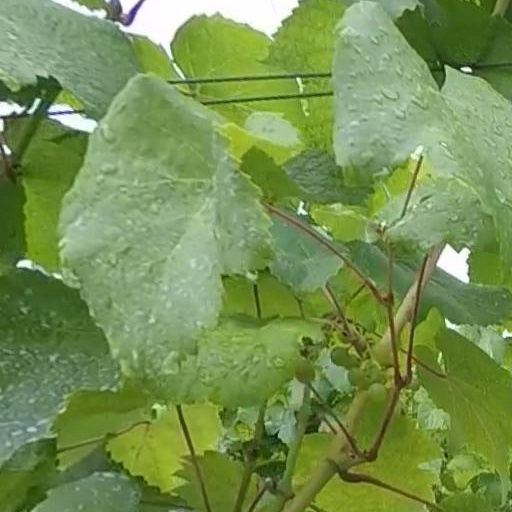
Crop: grape